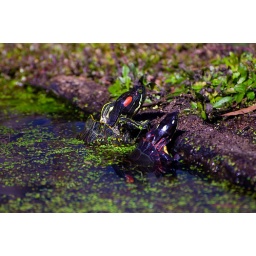
Captured these turtles coming out of the water in the Memorial Park Arboretum.